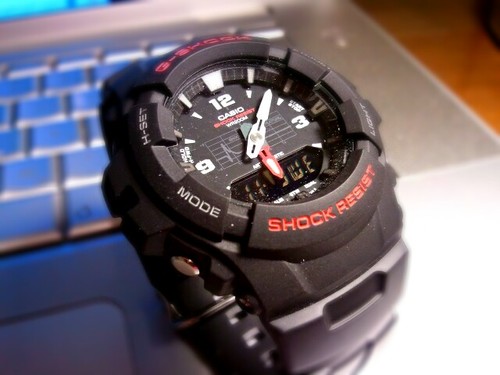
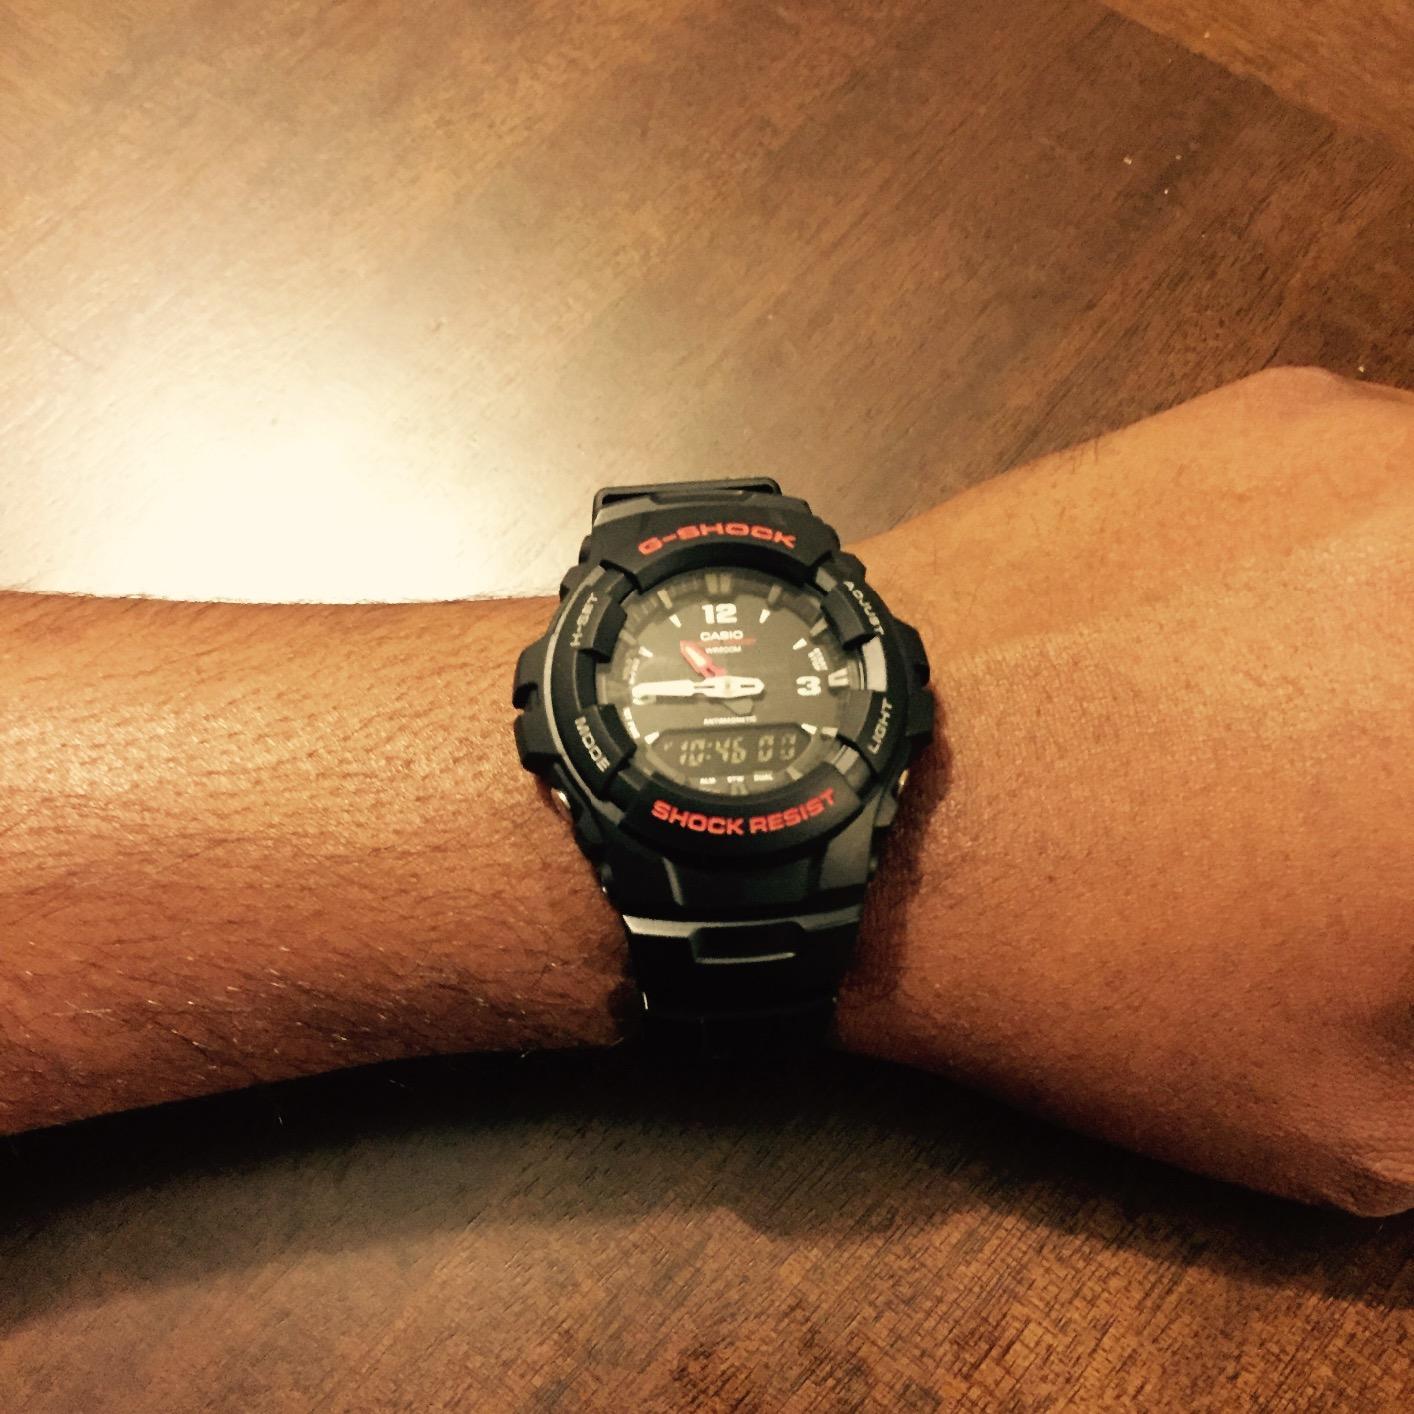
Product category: accessories_watch
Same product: yes